Panegyric

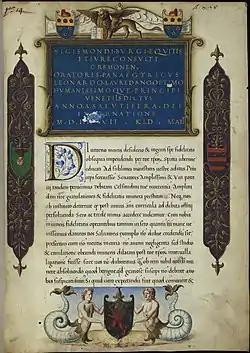
Title page of the "Panegyric of Leonardo Loredan" (1503), created in honour of Leonardo Loredan, 75th Doge of Venice, now in the Walters Art Museum in Baltimore

A panegyric ( or ) is a formal public speech or written verse, delivered in high praise of a person or thing. The original panegyrics were speeches delivered at public events in ancient Athens.